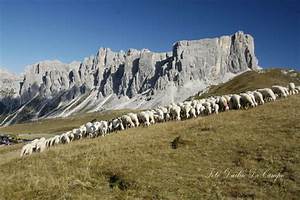
Label: sheep